Fighter Duel: Corsair vs. Zero

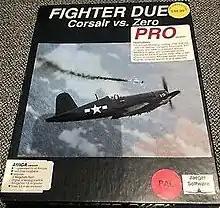

Fighter Duel: Corsair vs. Zero is a 1991 video game published by Jaeger Software.